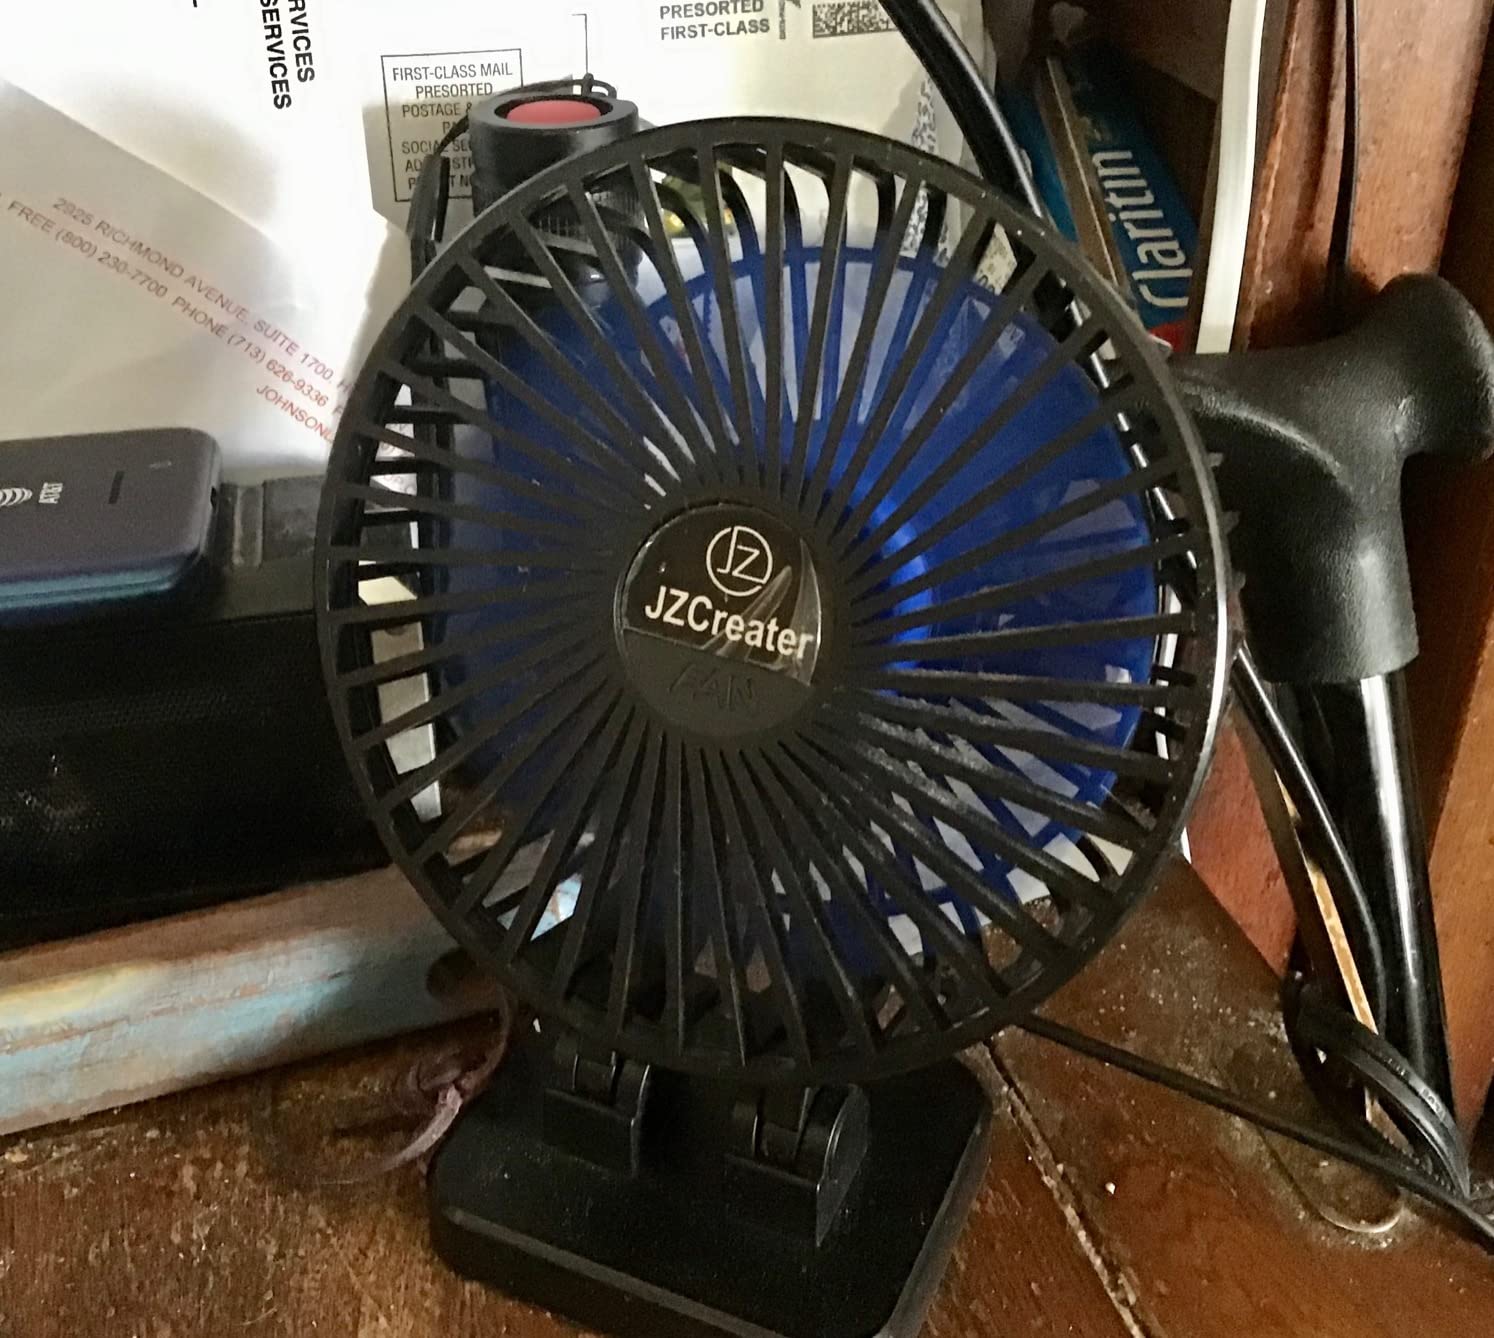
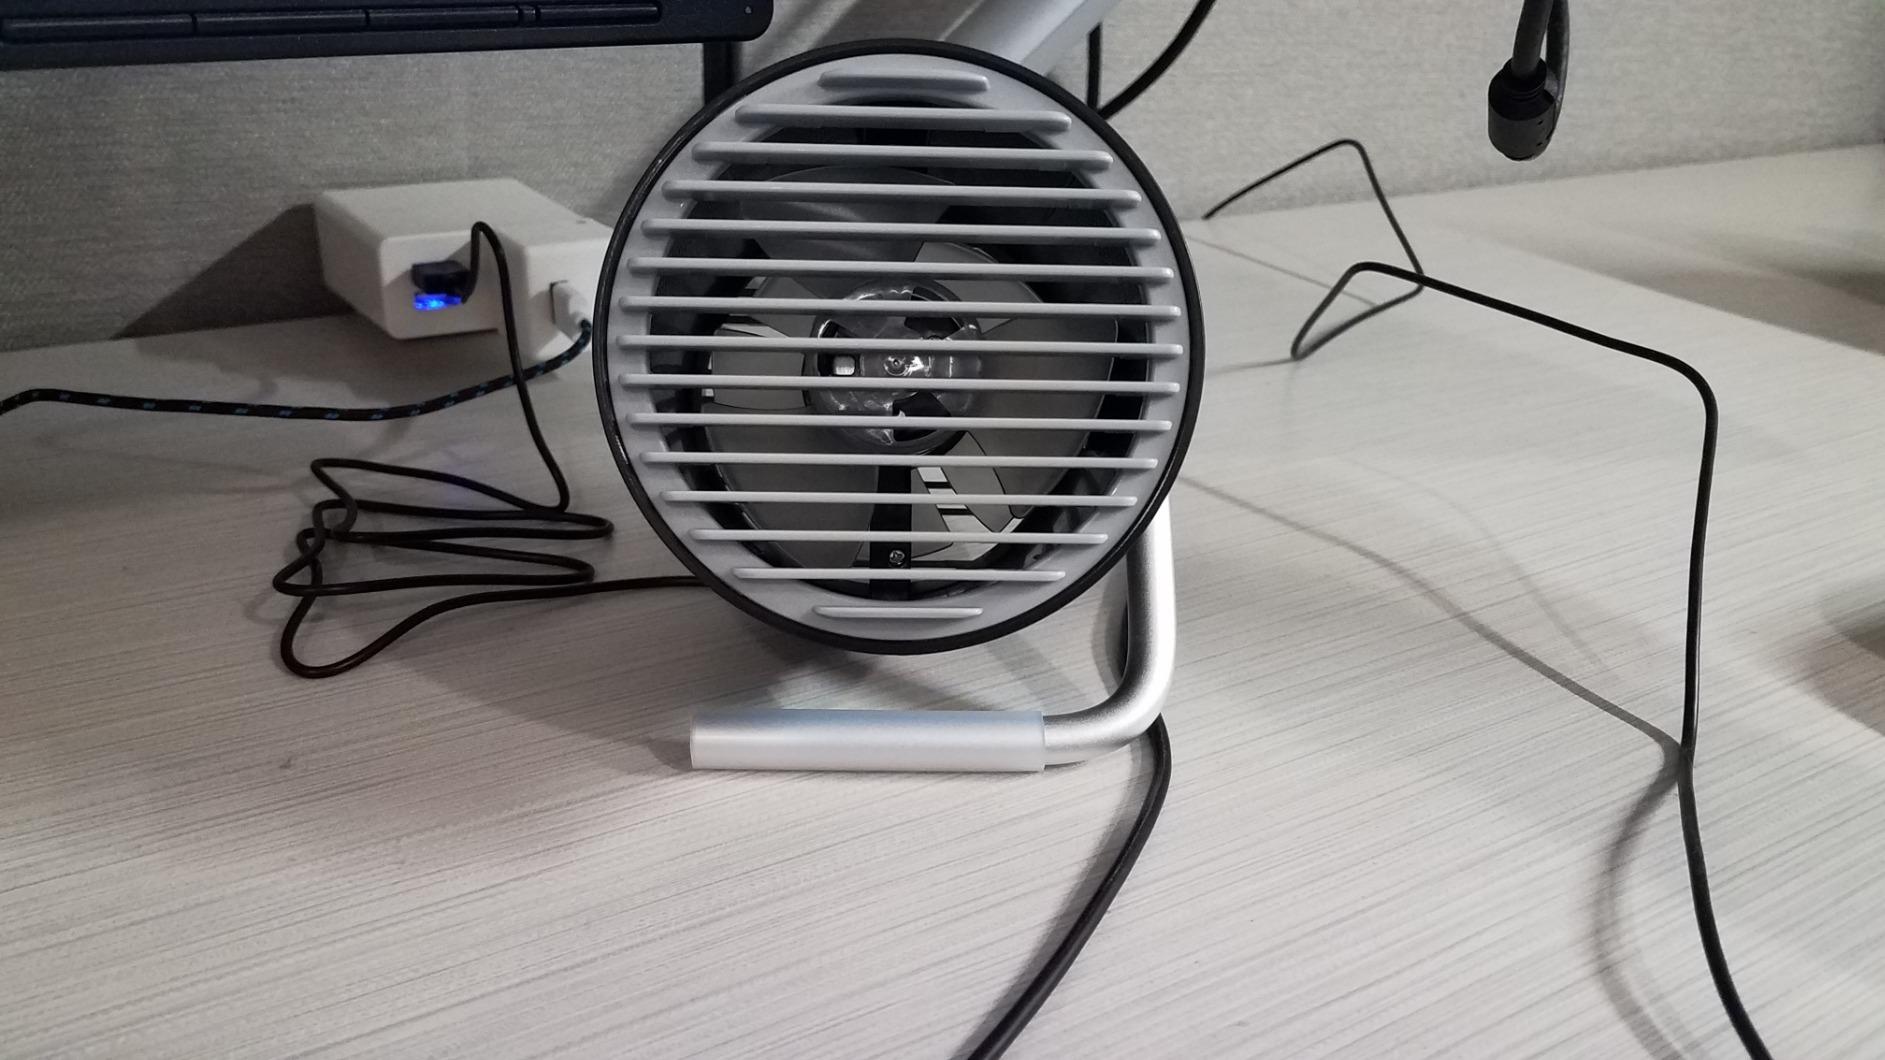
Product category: fan
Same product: no